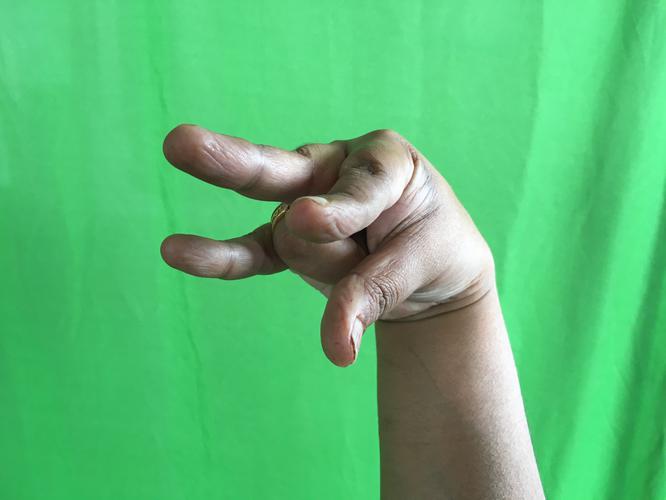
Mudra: Kangulam
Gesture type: single_hand